Hanau-Münzenberg

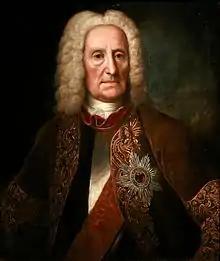
Johann Reinhard III of Hanau – last of the House of Hanau

When Count Philipp Reinhard died in 1712 Count Johann Reinhard III inherited the county of Hanau-Münzenberg and for the last time, both counties were united into one county of Hanau. With Count Johann Reinhard III the last male member of the Hanau family died in 1736. Hanau-Münzenberg and Hanau-Lichtenberg fell to different heirs: Due to the treaty of succession of 1643 Hanau-Münzenberg was inherited by the Landgraviate of Hesse-Kassel, Hanau-Lichtenberg fell to the Landgraviate of Hesse-Darmstadt because Countess Charlotte of Hanau-Lichtenberg, the only daughter of Johann Reinhard III, was married to the heir of Hesse-Darmstadt, reigning as landgrave Louis VIII later.